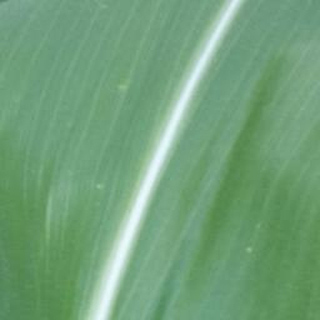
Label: healthy_corn